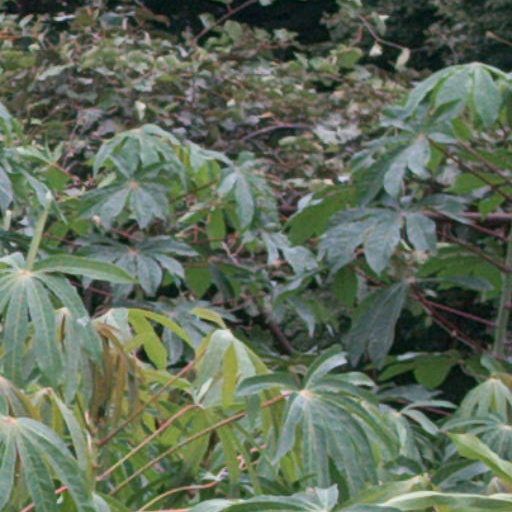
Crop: cassava